Answer in natural language. Which object is closer to white rectangular dining table, modern gray dresser with three drawers or modern black leather chair? Choose between the following options: modern gray dresser with three drawers or modern black leather chair
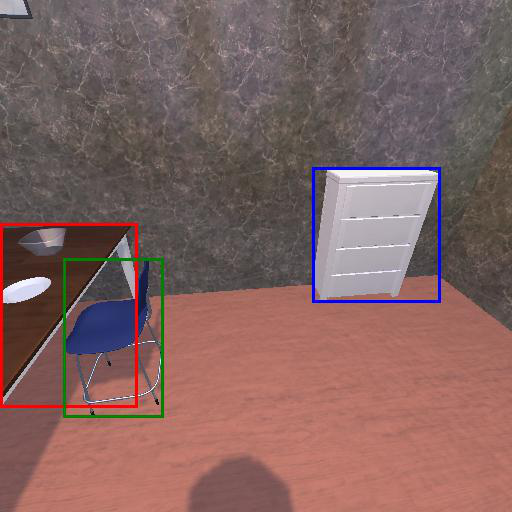
<answer>modern black leather chair</answer>